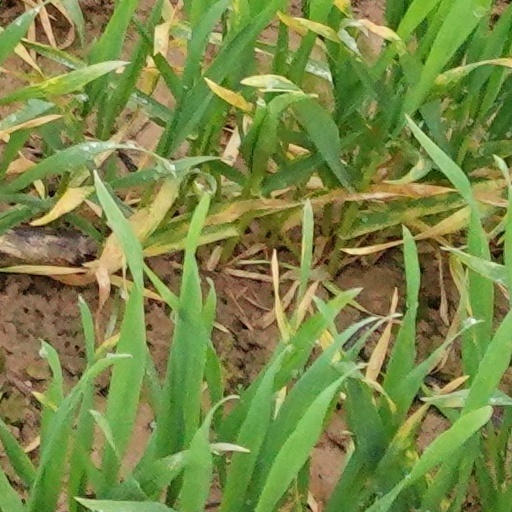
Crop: wheat